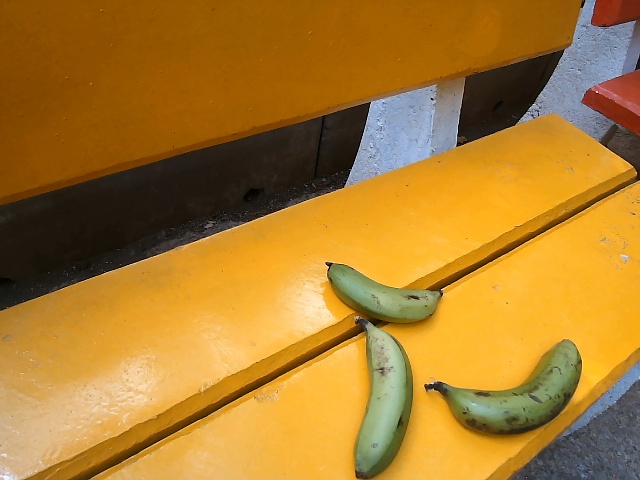
Label: Raw_Banana